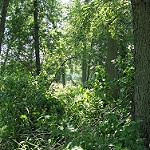
Scene: Outdoor